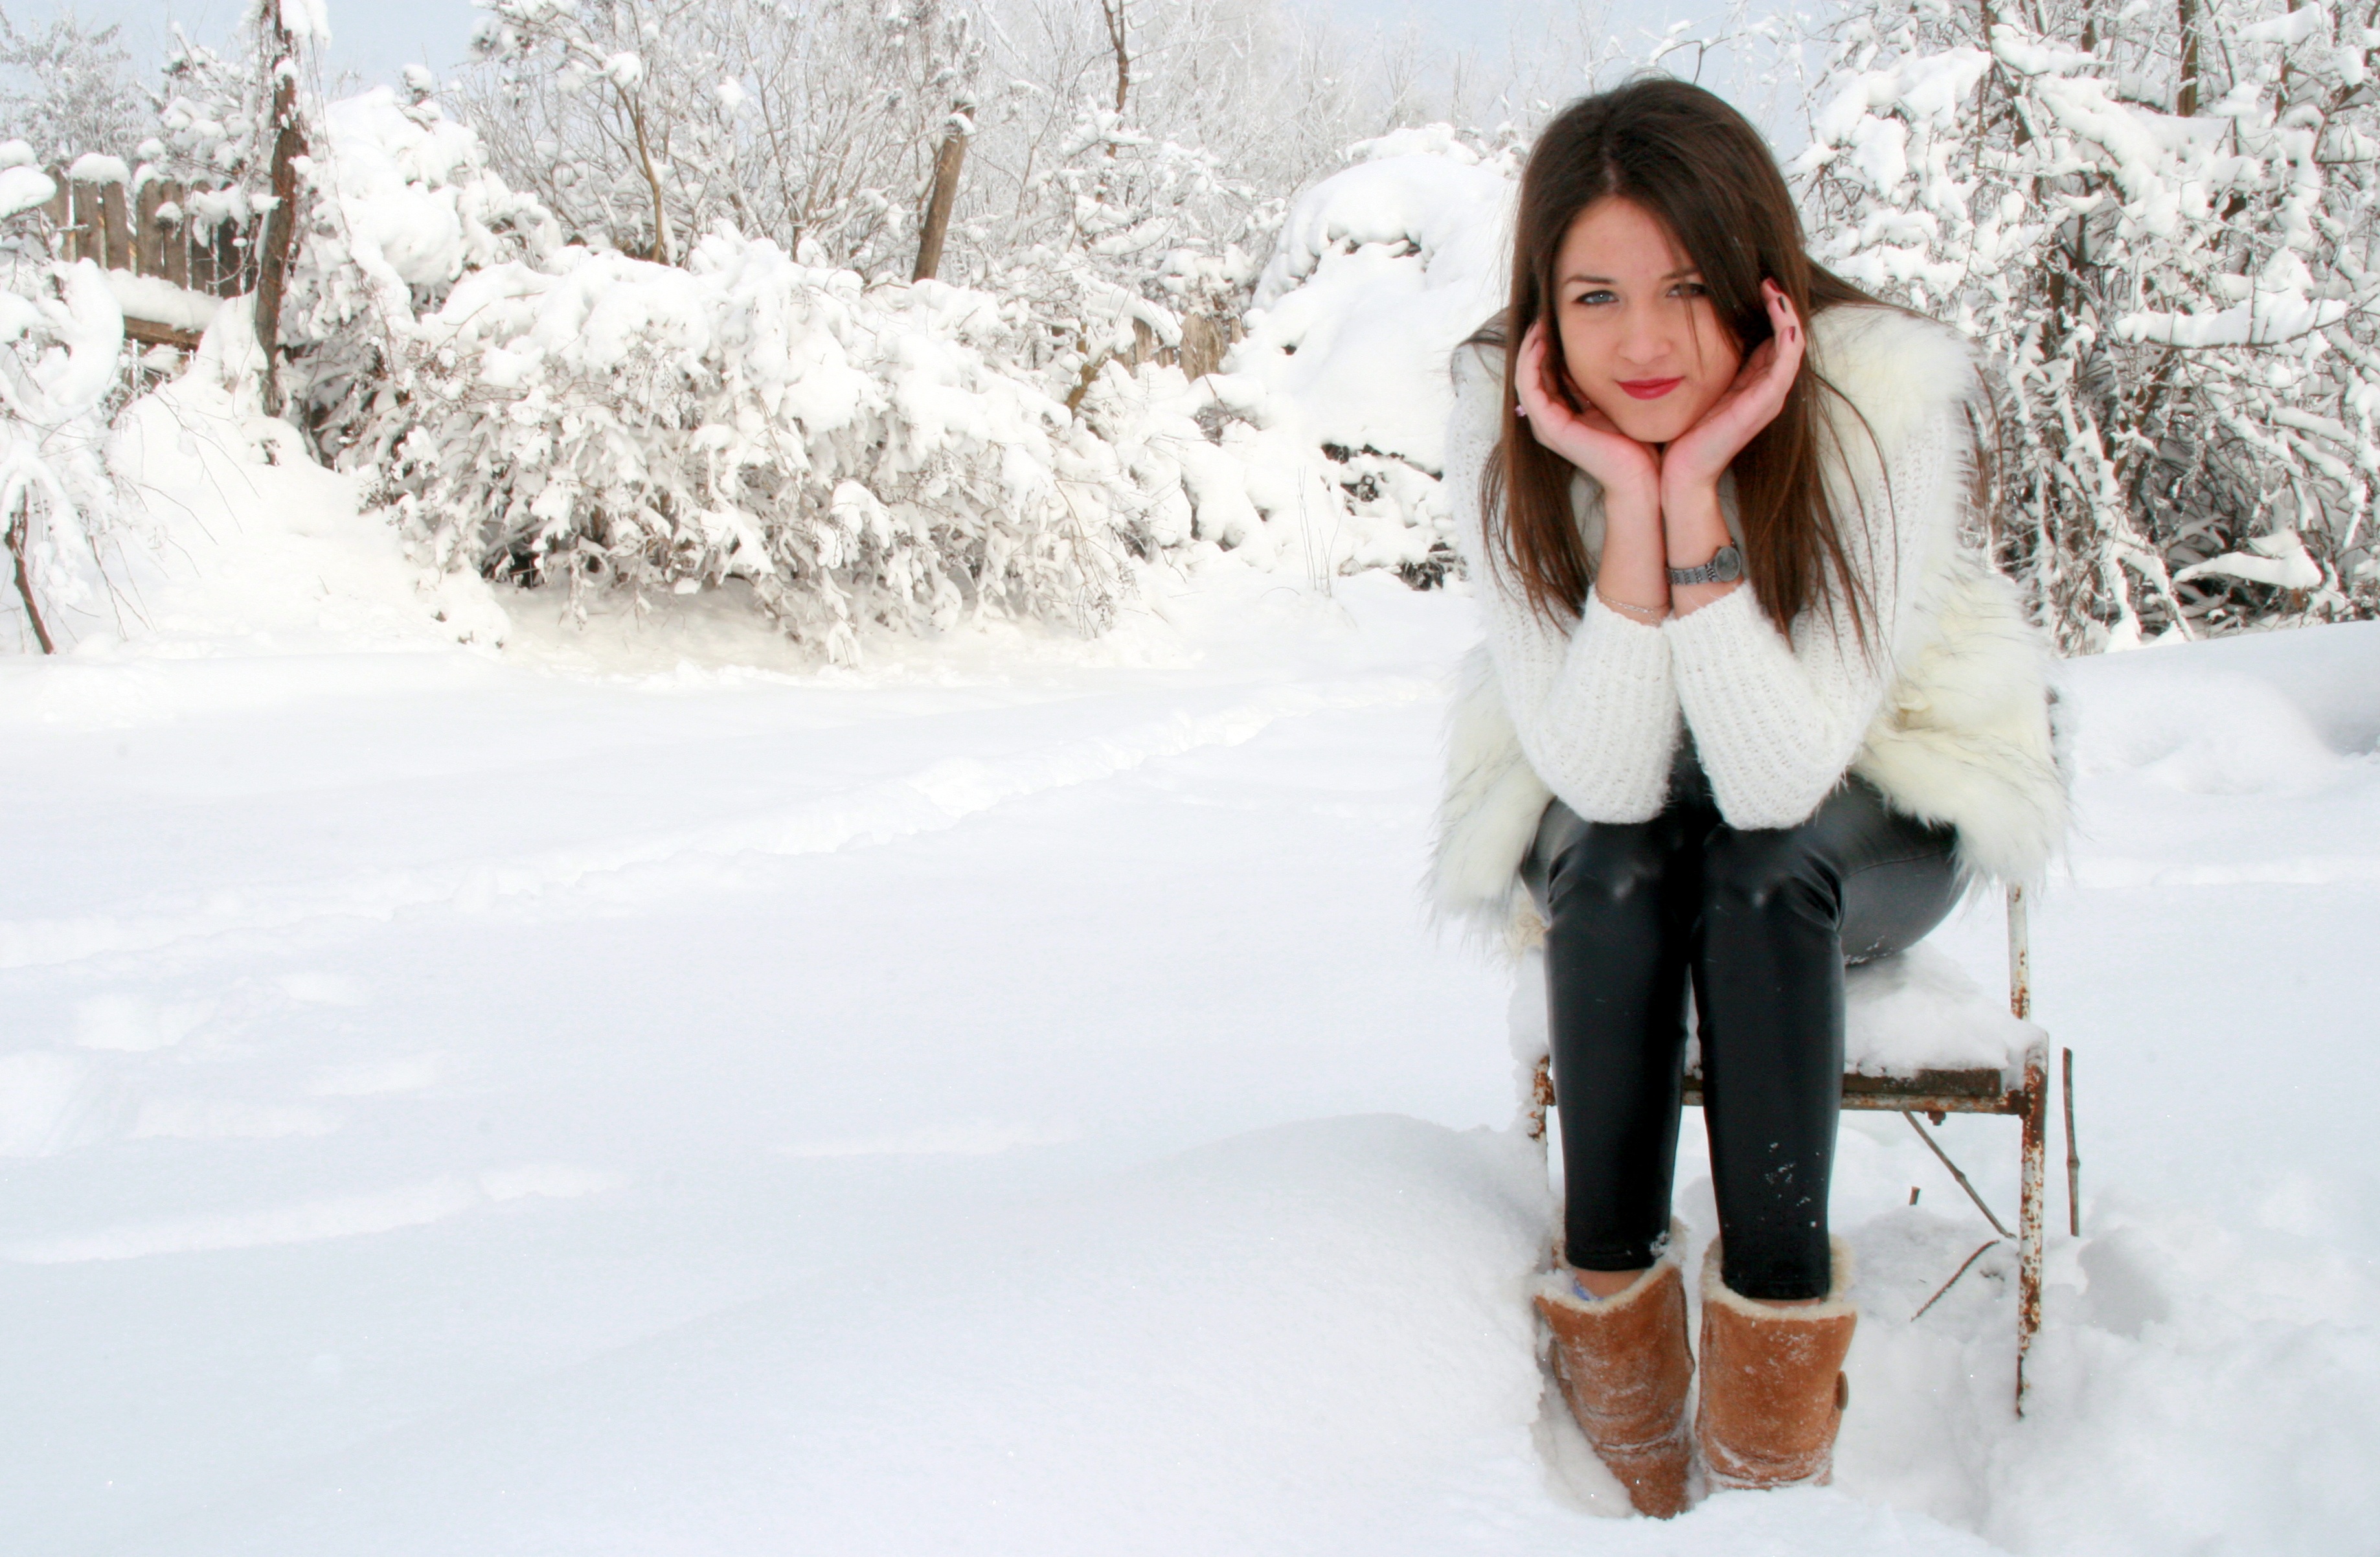
snow, winter, girl, white, chair, spring, weather, snowshoe, blonde, season, footwear, blizzard, freezing, blue eyes, feerie, winter storm